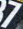
Number: 7